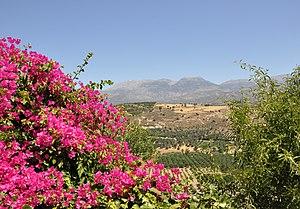
Paysage des environs de Vori (Crète, Grèce)